Mark Gottfried

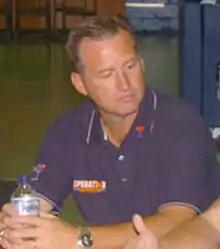
Gottfried at Camp Arifjan in 2005

Mark Frederick Gottfried (born January 20, 1964) is an American men's college basketball coach, basketball podcaster, and former player who most recently served as head coach of the Cal State Northridge Matadors.